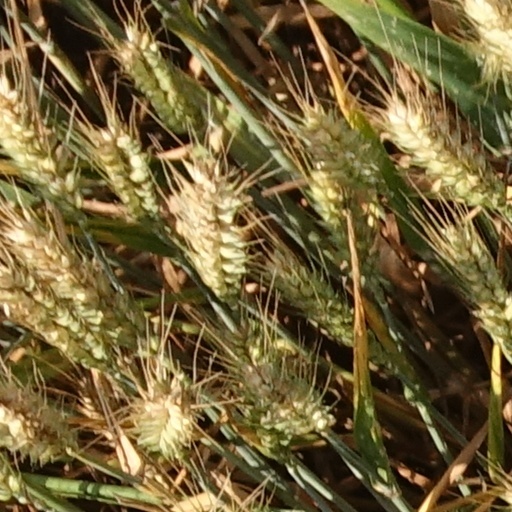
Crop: wheat